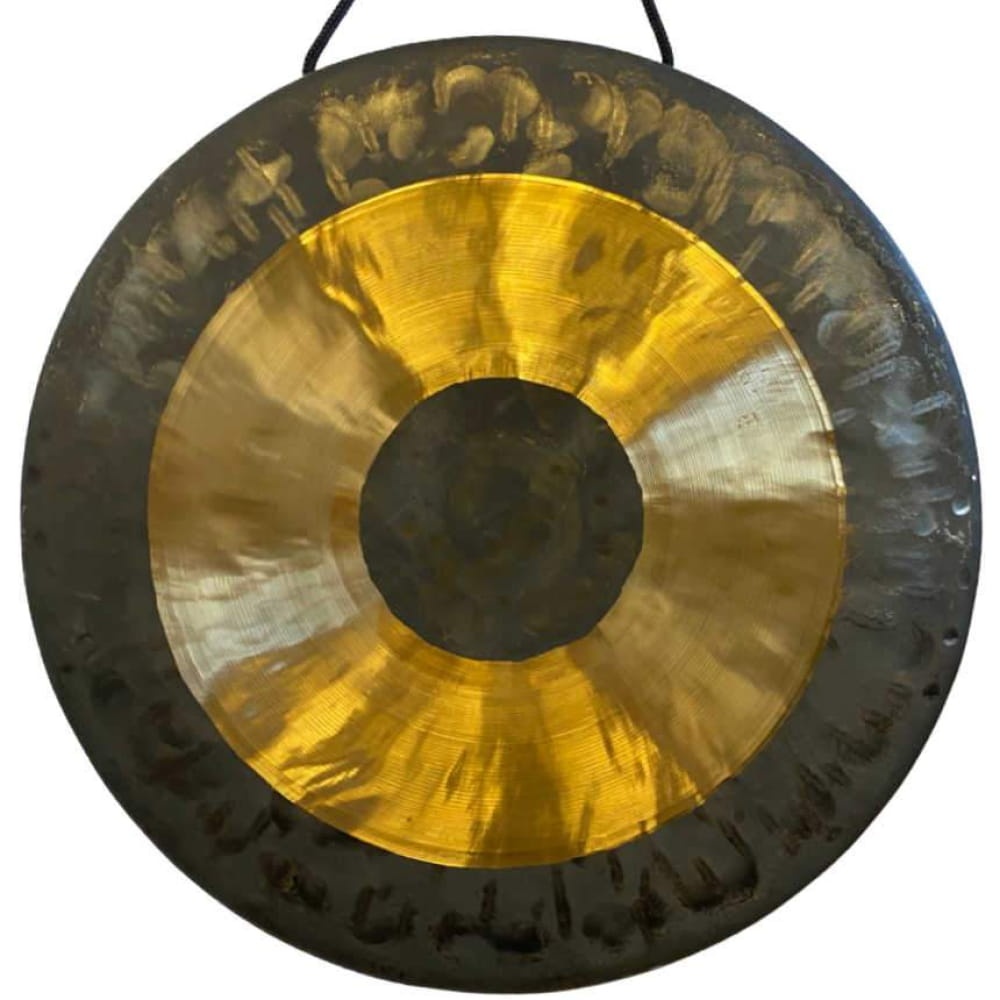
10" Chau Gong with Beater
The Chau Gong is a very elegant and distinctive gong that produces a full and sustained wash of musical overtones. Its beauty and its traditional appearance make it a centerpiece in any space, indoors or outdoors. The Chinese Chau Gong dates from the Han Dynasty where it was used for spiritual drumming, large meetings, and to announce the procession of important people. In more modern times, the Chau Gong has found a place in different genres of music, most notably symphony orchestras. Chau Gongs , otherwise known as a Tam-Tam , is one of the most familiar looking Chinese gongs. The Chau Gong differs in shape from the Wind Gong in that it has a rim around the outside edge. It also has a very distinctive "target" appearance or bullseye. While it may be tempting to strike the gong in the center or bullseye, this is actually the "node" of the gong (the spot where there is no vibration) and striking the node is not recommended as it could crack the gong. We recommend striking the gong 2-3 inches off center, depending on the size of the gong. The Chinese Chau Gong of a bronze alloy which is roughly 80% copper and 20% tin, and the crafting process is a mixture of hand hammering and working the bronze on a lathe while carefully heating and cooling the metal. On the Chau Gong, the center spot and outside rim retain the black copper oxide that forms when the gong is made. On the rest of the gong this coating is removed from lathing and the surface is polished. Chau Gongs are available in a range of sizes, with each size having its own distinct full sound. Smaller sizes have a rich but higher sound while the larger sizes are deeper and ring with more power and sustain. 10" Chau Gong includes a WBD25 Mallet
Brand: The Gong Shop
Category: Arts & Entertainment > Hobbies & Creative Arts > Musical Instruments > Percussion > Gongs > Tam-Tams